Criticism of Hamas

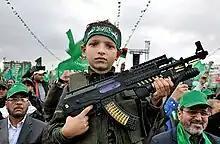
Child supporter of Hamas in December 2012

On 13 October 2023, Hamas told Gaza residents not to respond to Israel’s evacuation order. The spokesperson of Hamas' Al-Qassam Brigades, Abu Obaida, urged Palestinians not to evacuate despite Israel warning of a potential ground invasion in response to the October 7 attack on Israel.